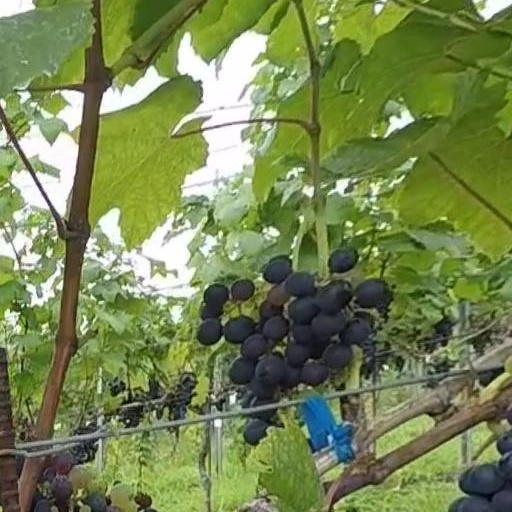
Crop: grape